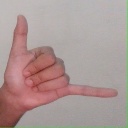
अक्षर: द